WAGR Msa class

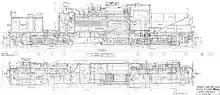
Class Msa Garratt articulated steam locomotive

The class was preceded on the WAGR system by the M/Ms class Garratts. The class were used extensively on WAGR lines with light rails and sharp curves, as a consequence many of the smaller older branch lines on the Darling Scarp; as well as those with steep inclines such as those on the Mundaring Weir, Nannup, and Flinders Bay lines. In their later years, the boiler pressure was reduced to match that of the M/Ms class. By this stage they had been concentrated on the Bunbury to Boyup Brook and Pinjarra to Boddington lines.